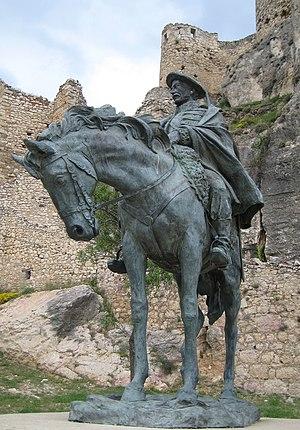
Cet article recense les statues équestres en Espagne.